Tyresån lake system

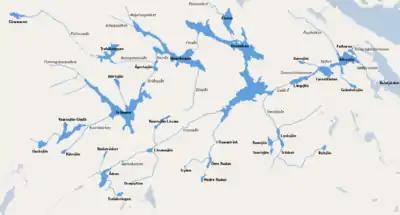

Tyresån Lake System (Swedish: "Tyresåns sjösystem") is a number of lakes in Sweden with a common basin of 251.5 km.